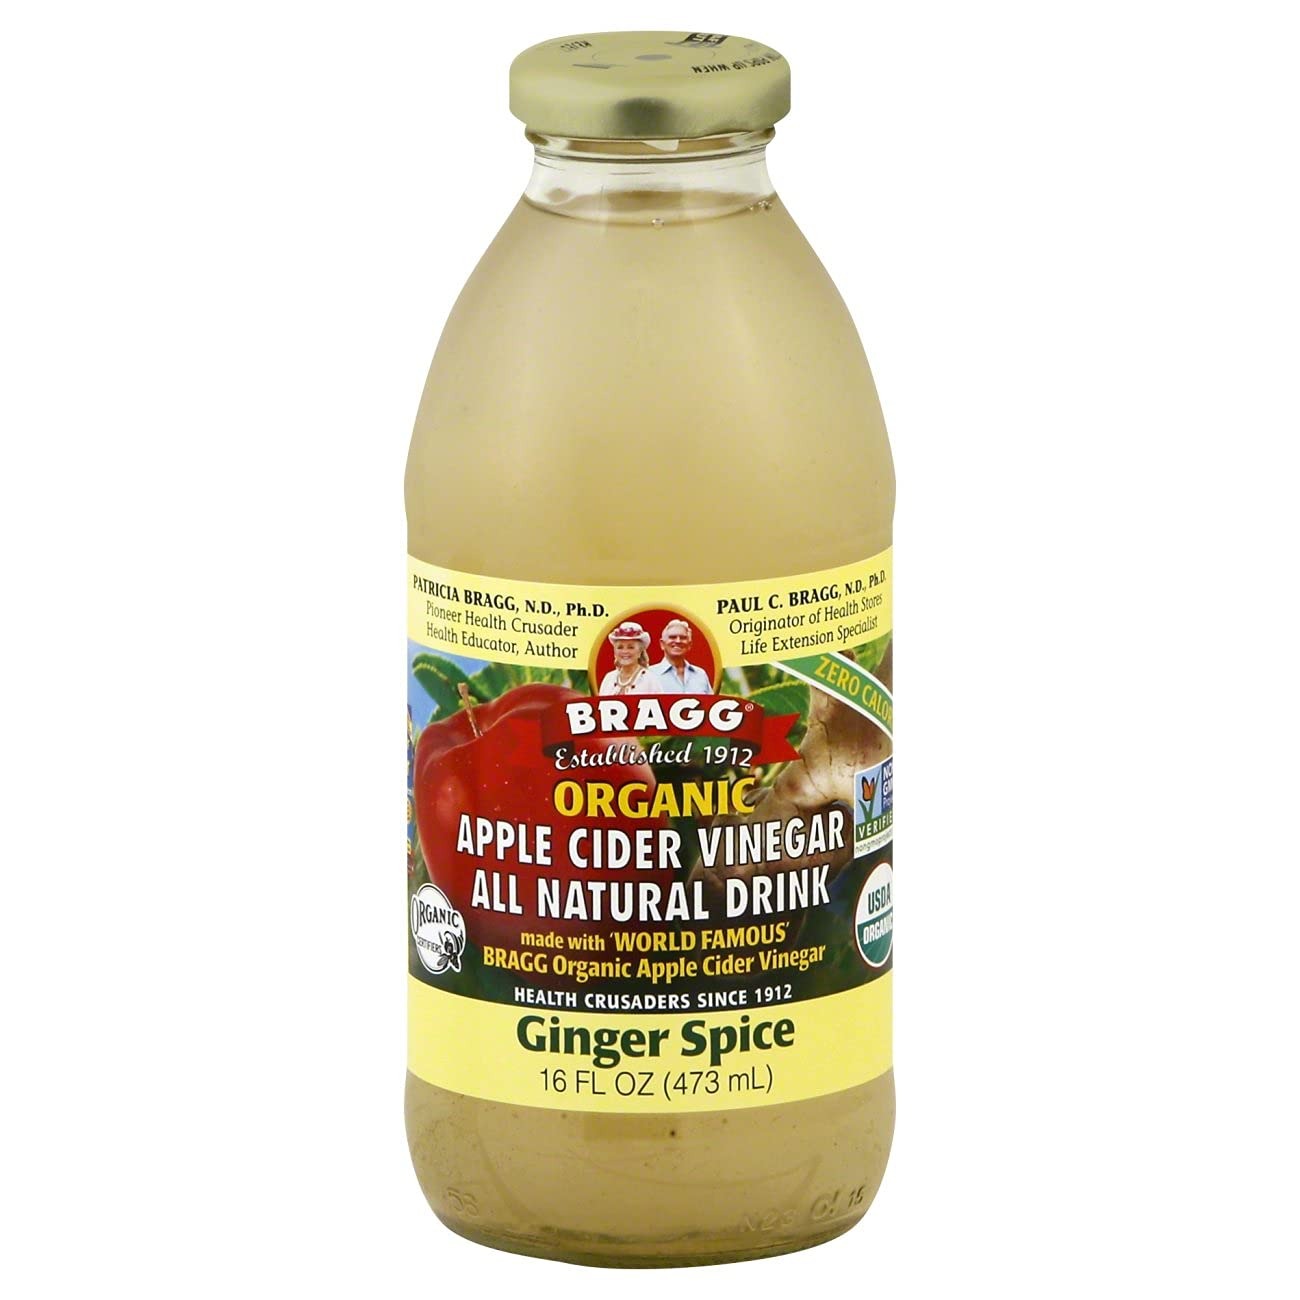
Item Name: BRAGG GINGER LEMON HONEY 16 FO
Product Description: Apple Cider Vinegar
Value: 16.0
Unit: Fl Oz

Price: 3.92